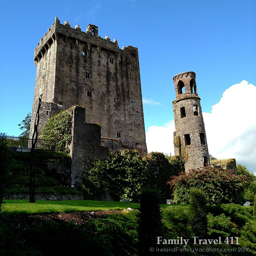
there 's much more to do than simply kiss a stone .